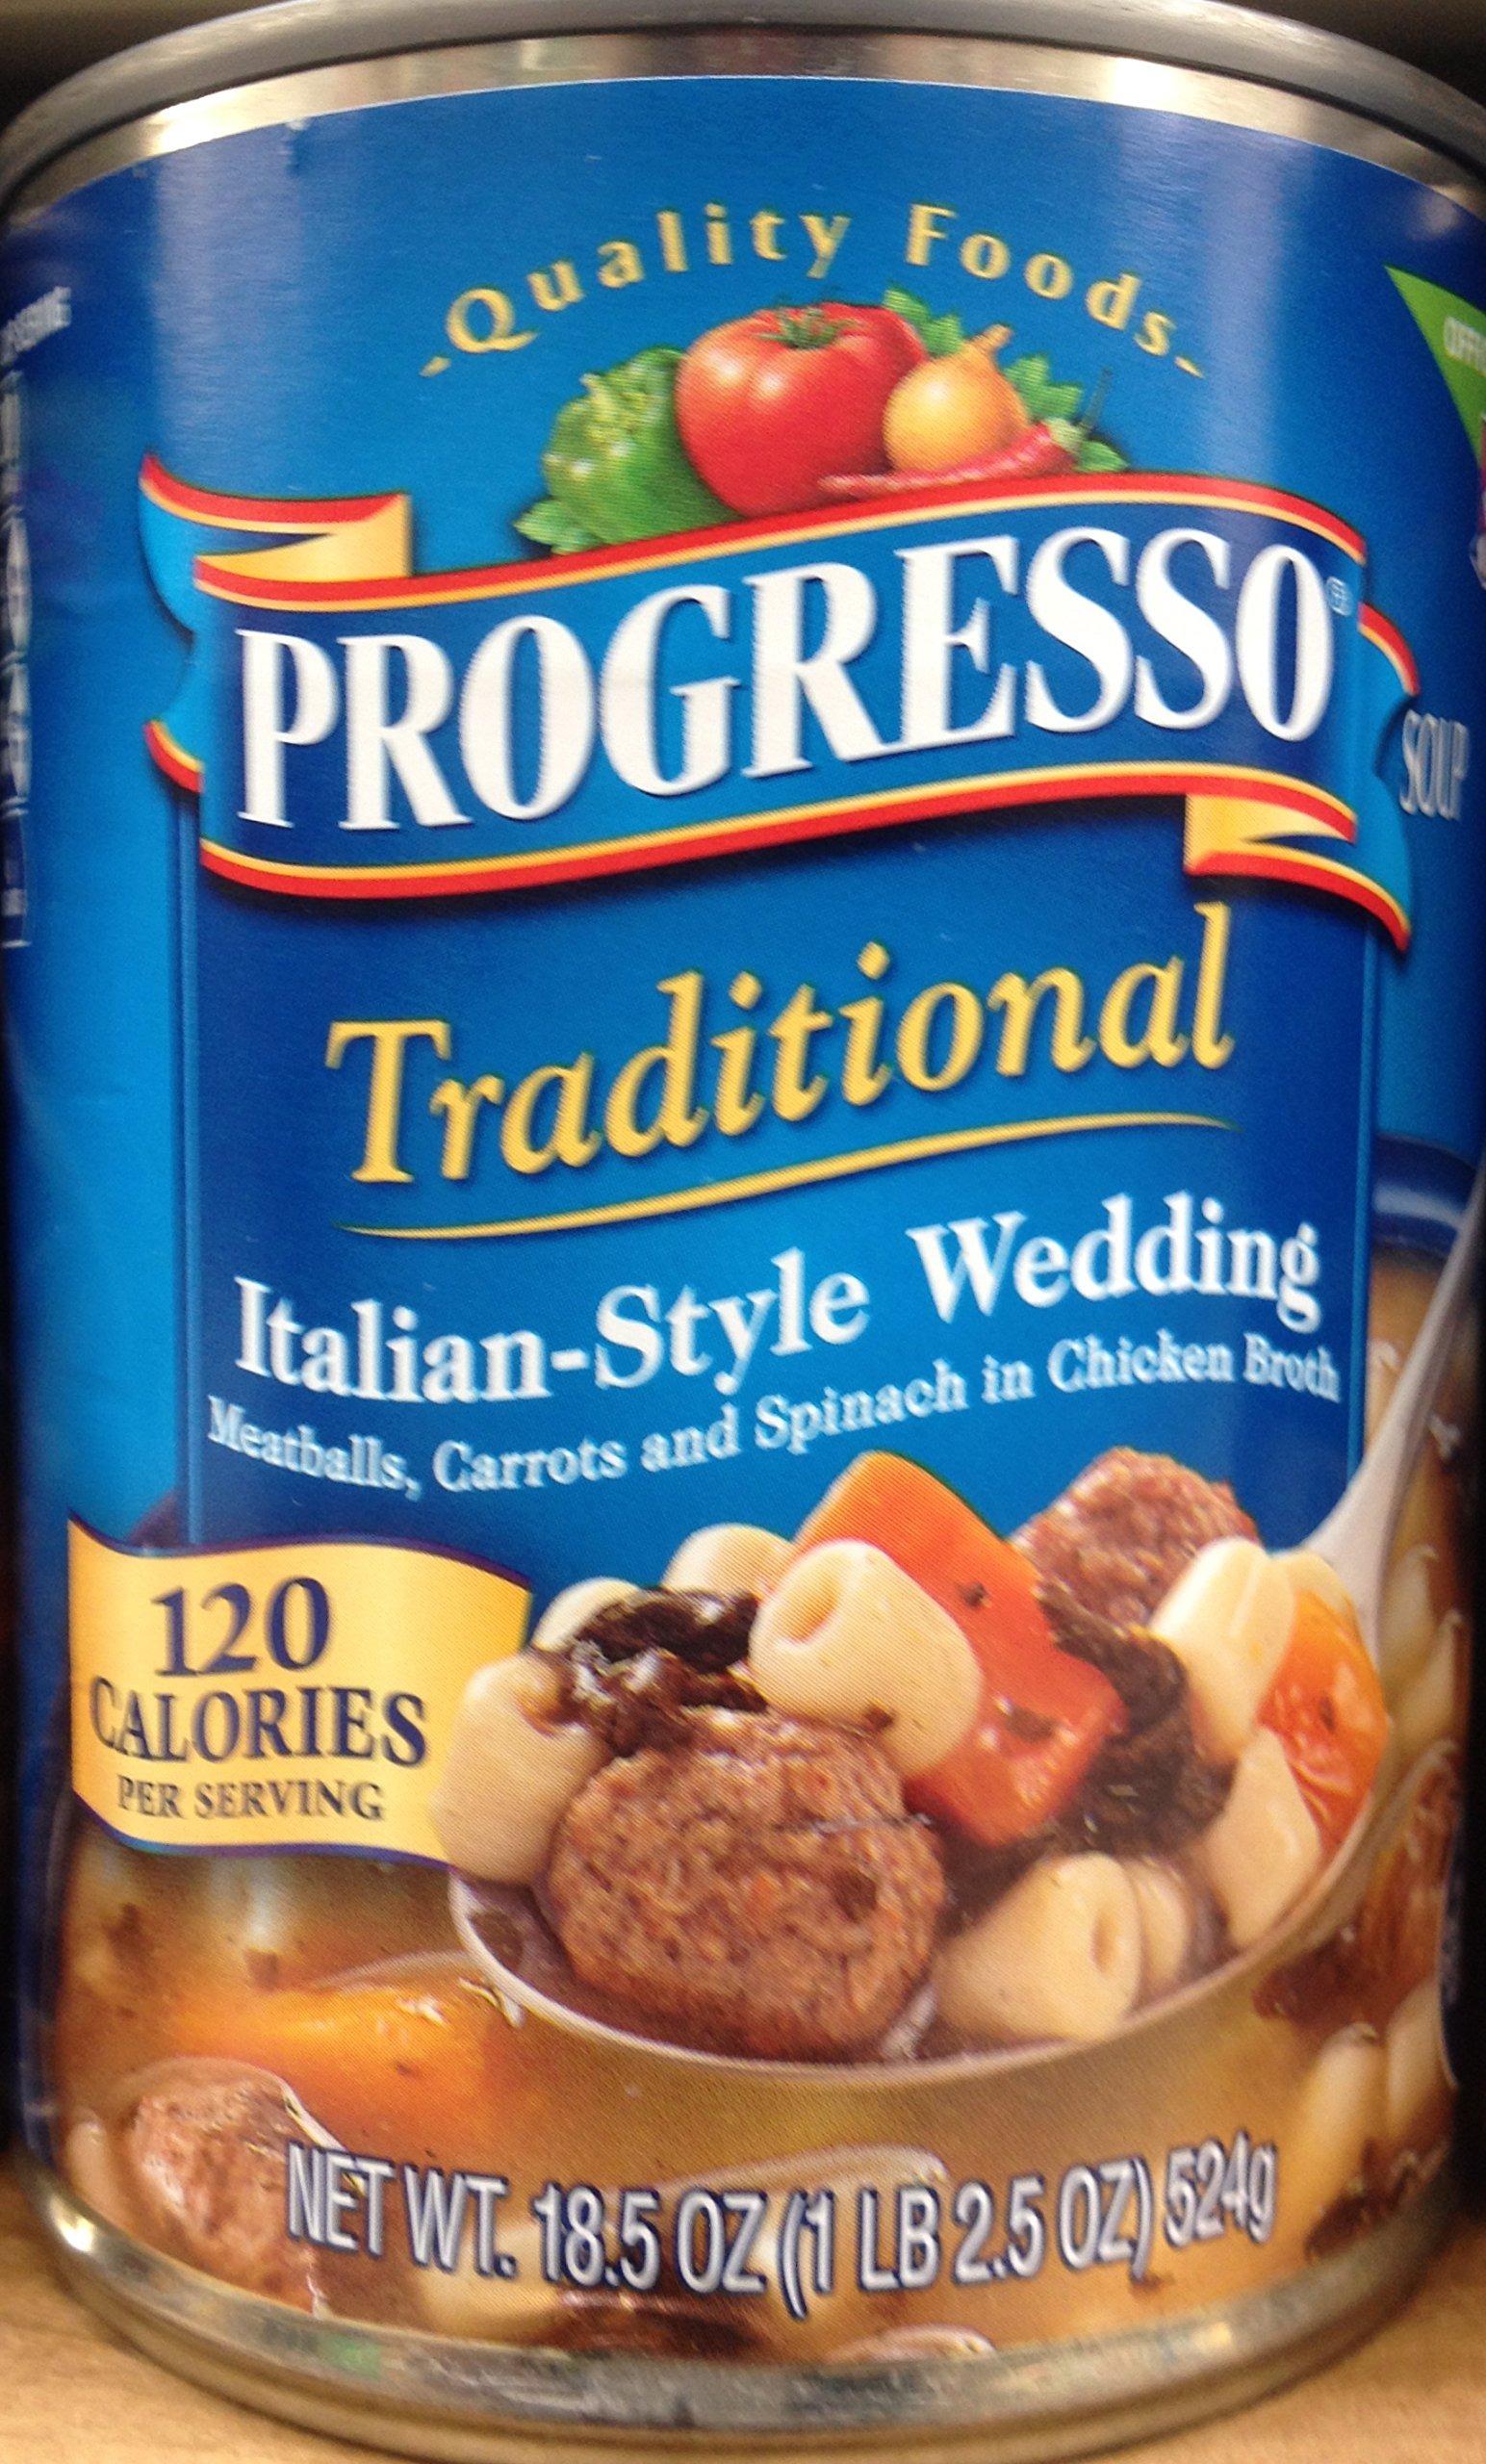
Item Name: Progresso Traditional Italian-Style Wedding Soup 18.5oz Can (Pack of 2)
Value: 37.0
Unit: Ounce

Price: 3.245